La Maison Française (New York University)

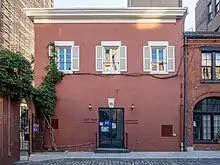
La Maison Française

La Maison Française is a Francophone university in Greenwich Village, New York City, affiliated with New York University.